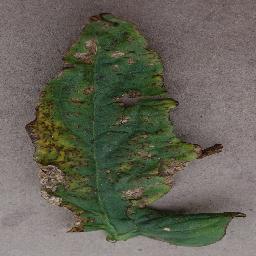
Label: Tomato___Bacterial_spot